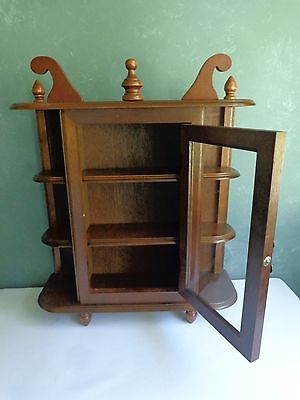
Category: cabinet